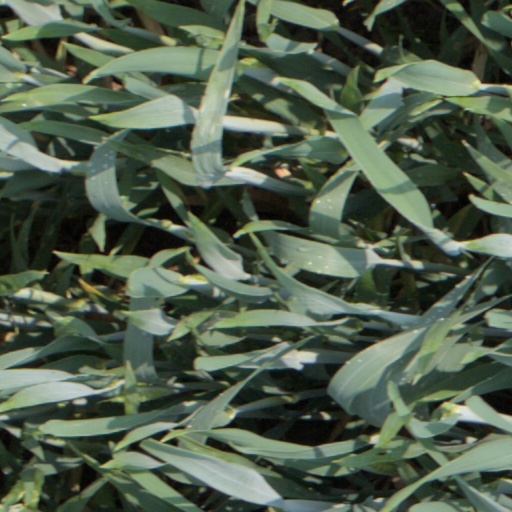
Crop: wheat